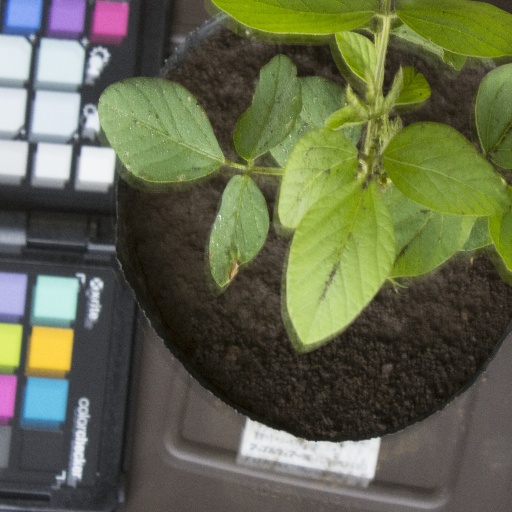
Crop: soybean